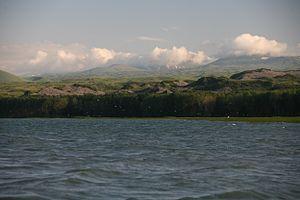
Cet article recense les zones humides d'Arménie concernées par la convention de Ramsar.